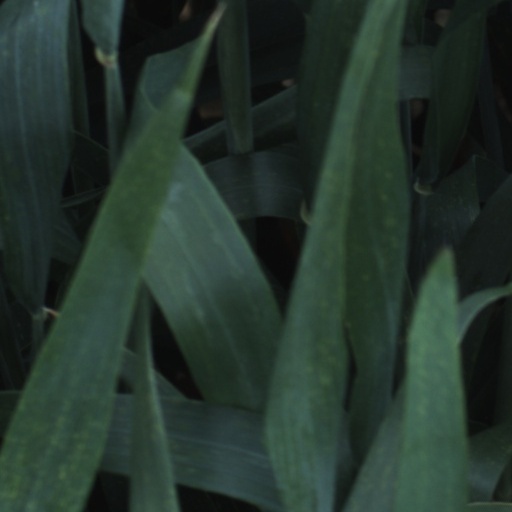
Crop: wheat